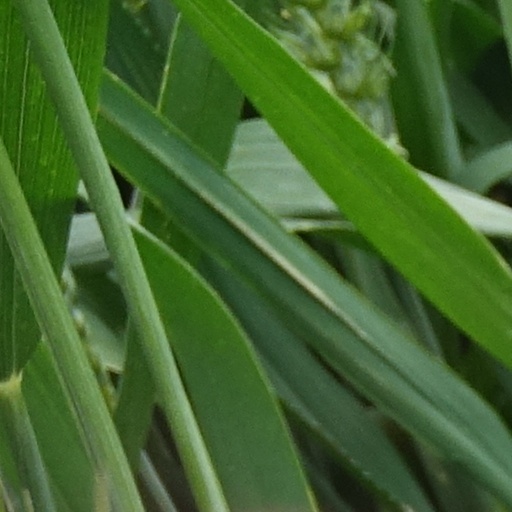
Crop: wheat